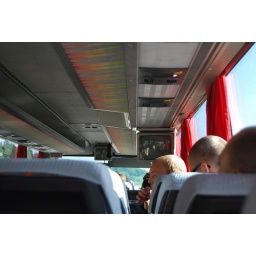
boys in the bus